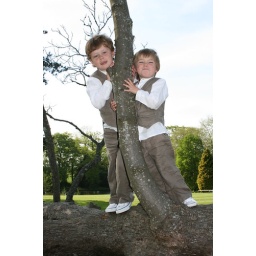
A couple of monkeys I spotted up high in the canopy above Bab House's gardens